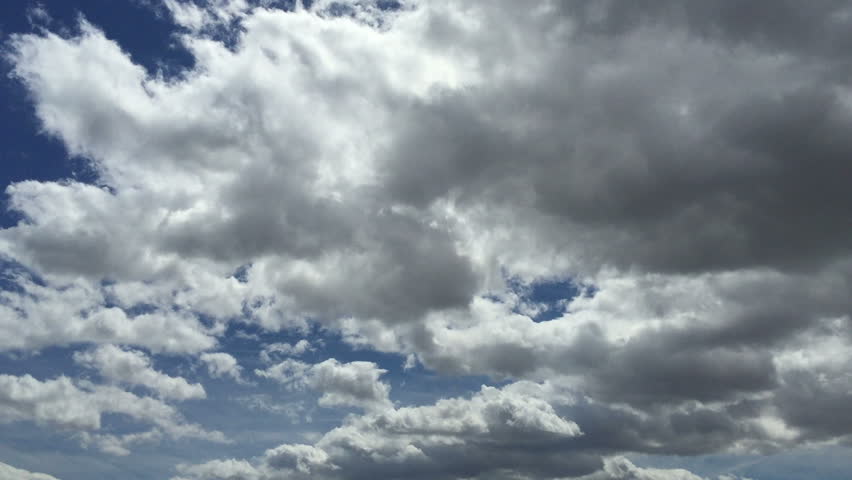
Weather: cloudy or overcast